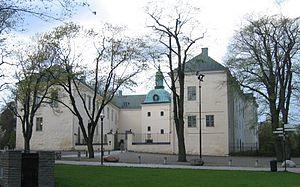
Le château de Linköping est un château situé dans la ville de Linköping, dans la province d'Östergötland, en Suède. Il se trouve en face de la cathédrale.
Cette liste non exhaustive répertorie les principaux châteaux en Suède.